Bruneau River

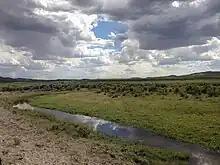
The Bruneau River at Charleston-Deeth Road in Elko County, Nevada, near its source

The Bruneau River system originates within and near the Jarbidge and Mountain City Ranger Districts of the Humboldt–Toiyabe National Forest in northern Elko County. The three main streams are the East Fork Bruneau River, the West Fork Bruneau River, and the Jarbidge River, all of which flow generally north. The Jarbidge River joins the West Fork, then the East and West Forks join to form the mainstem Bruneau River. Sheep Creek and Jacks Creek join from the west, and Clover Creek joins from the east. Most of the watershed is characterized by high plateaus through which the Bruneau and its tributaries cut deep, sheer canyons, especially along the middle Bruneau River and the lower reaches of the Jarbidge River, Sheep Creek, and the East Fork Bruneau.